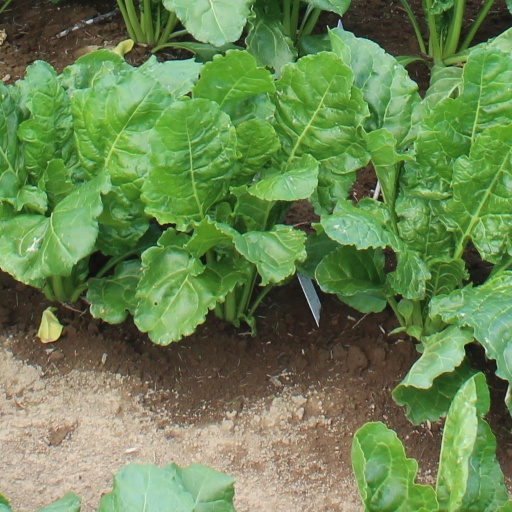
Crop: sugar beet